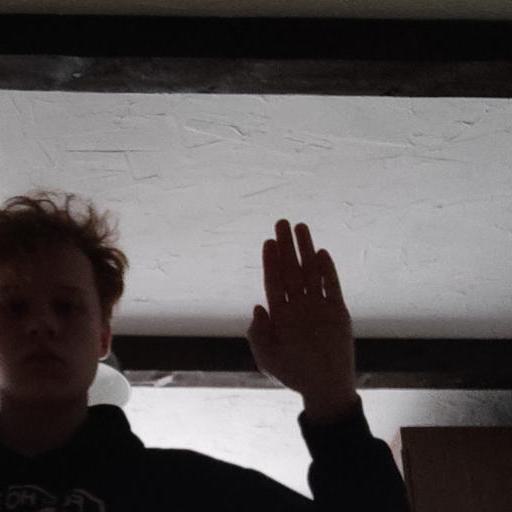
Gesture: stop